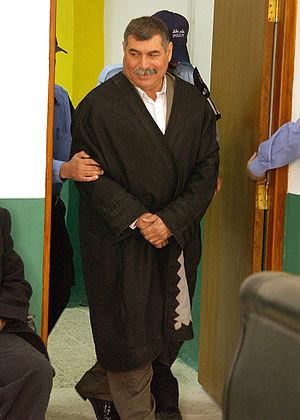
Les Forces armées irakiennes sont les forces armées de l'Irak. Celles-ci ont participé à plusieurs conflits de haute intensité et insurrections depuis l'indépendance de ce pays, ont été dissoutes le 23 mai 2003 par Paul Bremer, à la suite de l'opération liberté irakienne, ce qui sera considéré par la suite comme l'une des plus graves décisions de ce dernier, puis ont été progressivement recréées, sur des bases entièrement nouvelles, par les forces de la Coalition militaire en Irak.